Joseph Smith

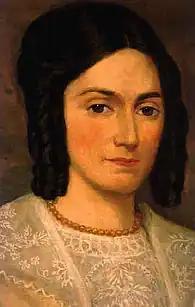

While boarding at the Hale house, located in the township of Harmony (now Oakland) in Pennsylvania, Smith met and courted Emma Hale. When he proposed marriage, her father, Isaac Hale, objected; he believed Smith had no means to support his daughter. Hale also considered Smith a stranger who appeared "careless" and "not very well educated". Smith and Emma eloped and married on January 18, 1827, after which the couple began boarding with Smith's parents in Manchester. Later that year, when Smith promised to abandon treasure seeking, his father-in-law offered to let the couple live on his property in Harmony and help Smith get started in business.